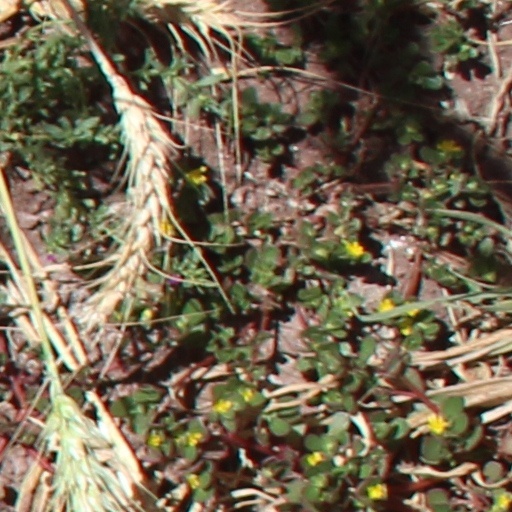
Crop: wheat